Henry Zolinsky

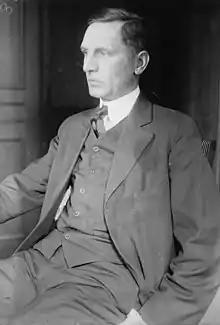
John Saxton Sumner (1915) went after Samuel Roth but wound up arresting Henry Zolinsky instead

At City College, Zolinsky was an editor of "The Lavender", student poetry magazine. His circle of friends extended to other student poets and writers, including many from Columbia University like Louis Zukofsky, Whittaker Chambers, Meyer Schapiro, and Samuel Roth. He published Zukofsky in "The Lavender".